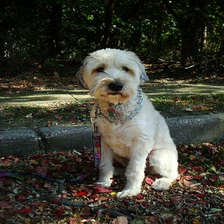
Species: dog
Breed: wheaten terrier